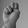
ASL letter: N